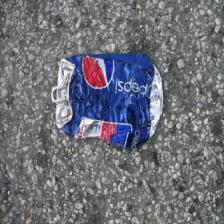
Label: cans